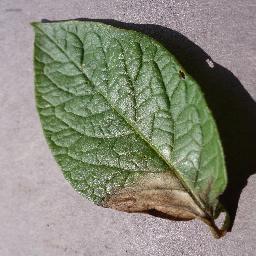
Label: Potato___Late_blight